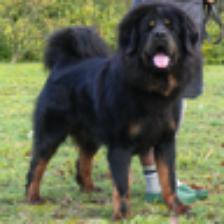
Label: NonHuman